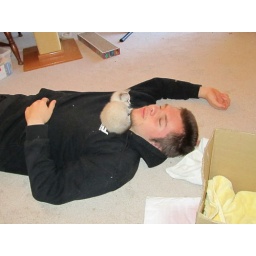
David got on the floor with Photon, who got adorably cute all over him.